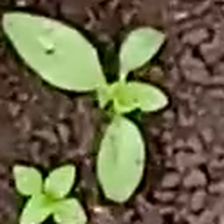
Weed species: Kena_(Commplina_benghalensio)